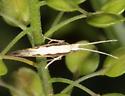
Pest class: diamondback_moth